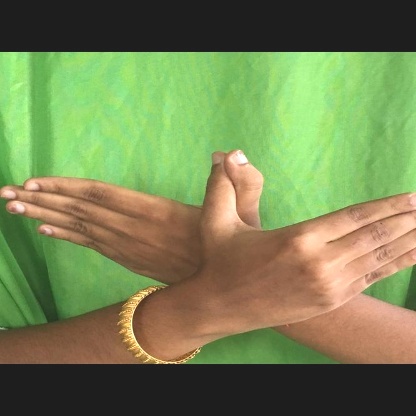
Mudra: Garuda